Great potoo

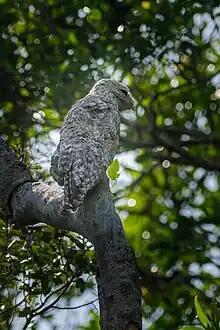
Great Potoo - Nyctibius grandis

Much like owls, this species is nocturnal. It preys on large insects and small vertebrates, which it captures in sallies from high perches.